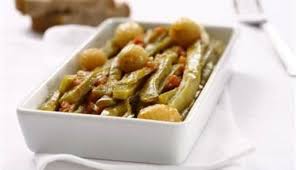
Yemek: taze_fasulye